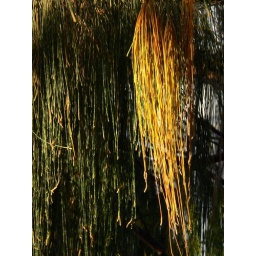
a tree beside the beach at Redcliffe (Queensland) - I think it maybe a she oak.